Kaiyoppu

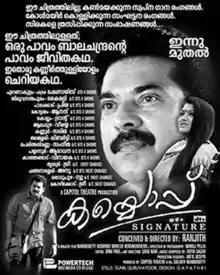
Theatrical poster

Kaiyoppu is a 2007 Indian Malayalam-language film produced, written and directed by Ranjith and stars Mammootty, Khushbu, and Mukesh. Khushbu won Kerala state Film Special Mention Award for her performance in this film.